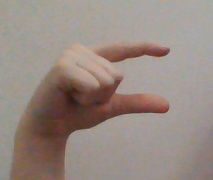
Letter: dal